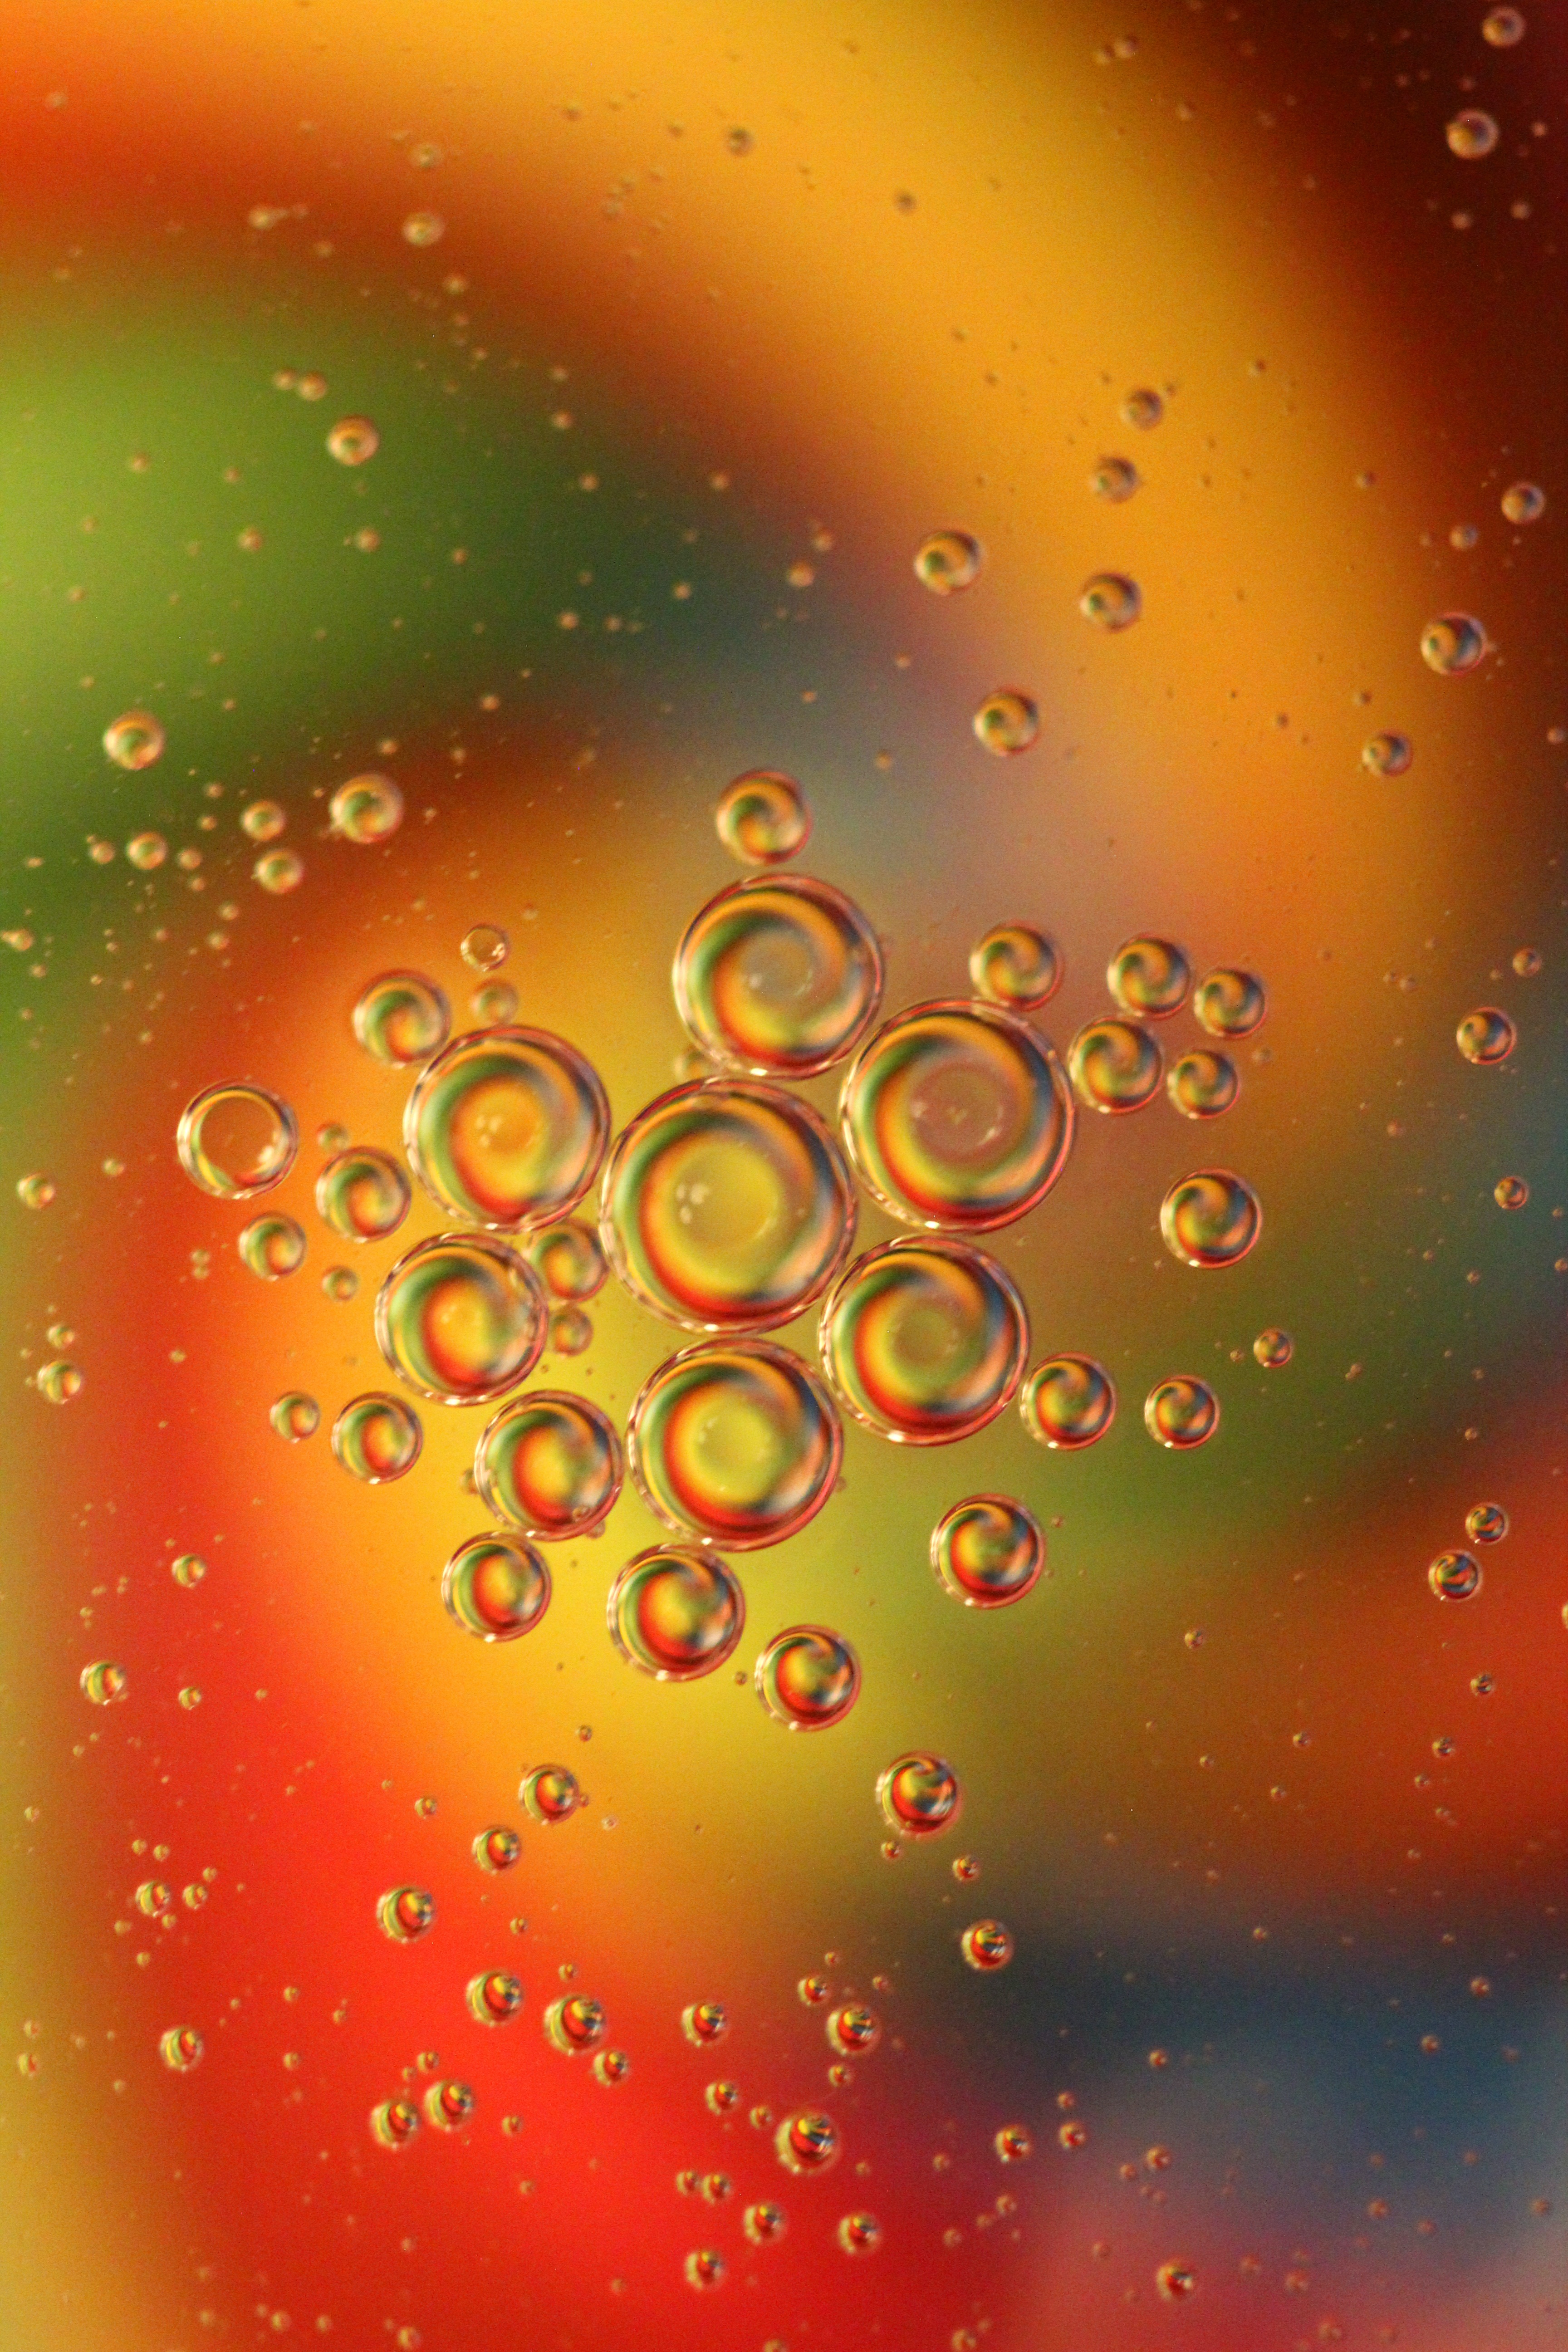
number, pattern, line, reflection, colourful, macro, artistic, floating, circle, font, illustration, bubbles, oil and water, ellipses, oil drops, computer wallpaper, fractal art